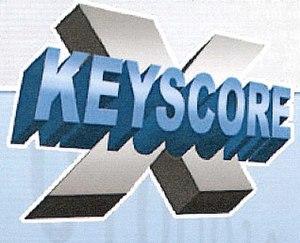
XKeyscore est un programme de surveillance de masse créé par la NSA et opéré conjointement avec les services de renseignements britanniques, canadiens, australiens et néo-zélandais, services dont la coopération historique en matière de partage de l'information a entraîné le surnom des « Five Eyes ». Il permettrait une « collecte quasi systématique des activités de tout utilisateur sur Internet », grâce à plus de 700 serveurs localisés dans plusieurs dizaines de pays.